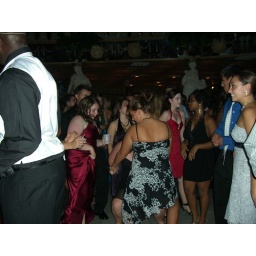
i went to hs with the girl in the red dress. only she graduated my sophomore year.